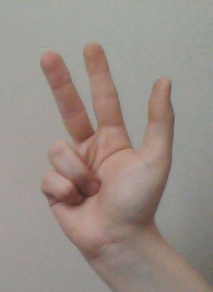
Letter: al